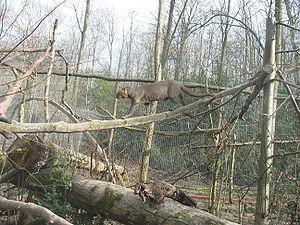
Le Jaguarondi encore appelé eyra ou chat loutre est une espèce de félins d'Amérique de petite taille et à la robe uniformément noire, gris-brun ou rousse.